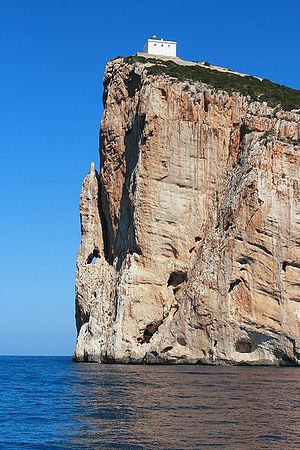
Le cap Caccia est une imposante presqu'île de calcaire située dans la province de Sassari à l'extrémité nord-occidentale de la Sardaigne.
Le phare de Capo Caccia est un phare situé sur un promontoire, à l'ouest du port d' Alghero dans la province de Sassari, en Italie.